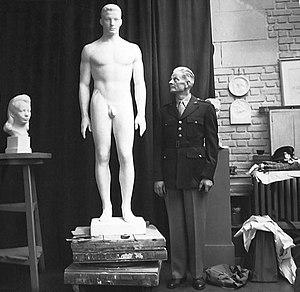
Cecil Howard posant en uniforme de l'armée américaine dans son atelier à New York, avant son départ pour Londres pour l'OSS. Il se tient à côté du portrait de sa fille Line et de ""American Youth"" également intitulée ""Le sacrifice"", sculpture symbolisant l'entrée des troupes américaines dans le conflit.
Cecil Howard, né Cecil de Blaquiere Howard, est un sculpteur et dessinateur américain. Il naît de parents anglais le 2 avril 1888 à Clifton, Niagara Falls, Welland County, Ontario, Canada, et meurt le 5 septembre 1956 à New York, État de New York, États-Unis.